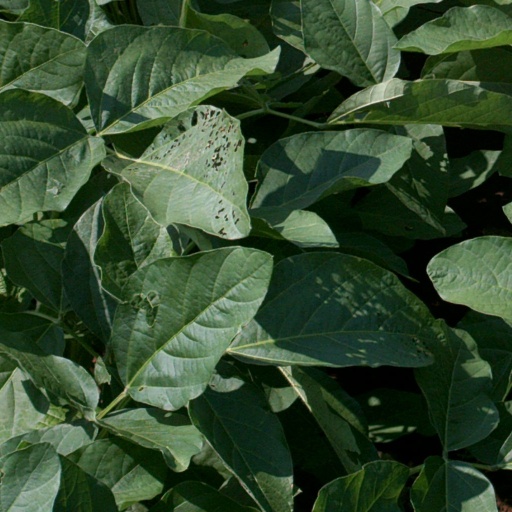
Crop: soybean